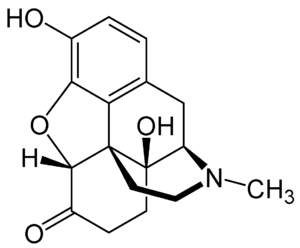
L’oxymorphone ou 14-Hydroxydihydromorphinone est un puissant analgésique opioïde semi-synthétique d’abord développé en Allemagne vers 1914, brevetée aux États-Unis par la compagnie pharmaceutique Endo Pharmaceuticals en 1955 et introduite sur le marché américain en janvier 1959 et par la suite dans de nombreux autres pays à travers le monde. Dans certains pays, l’hydromorphinol est distribué sous le nom de Numorphan et Numorphan Oral. Il diffère de la morphine au niveau des effets secondaires surtout puisqu’il produit moins d’euphorie, de sédation, démangeaisons et d’autres effets de l’histamine. Selon le patient, il peut créer plus ou moins de nausée et vomissement que la morphine.